Panzer 38(t)

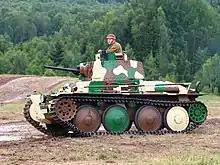
LT vz. 38 in Czechoslovak army camouflage

In the fall of 1937, the Czechoslovak Armed Forces launched a contest for a new medium tank; Škoda, ČKD and Tatra competed. Škoda Praga submitted the existing joint production export model mentioned above. ČKD also entered a prototype separate from the above, the interesting V-8-H (later called the ST vz. 39), which proved to have numerous mechanical problems. Tatra, known mostly for its smaller, wheeled armoured cars, submitted a paper entry that was a very novel concept that completely changed the layout of a tank, which concept they patented in 1938. On 1 July 1938, Czechoslovakia ordered 150 of the TNHPS model, although none had entered service by the time of the German occupation (March 1939).